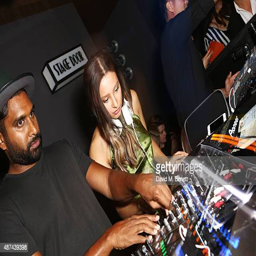
person at the friends family opening of person